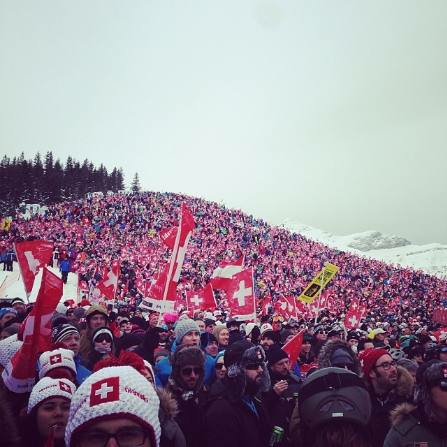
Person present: Yes